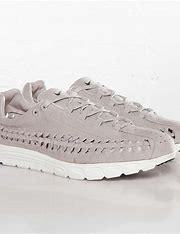
Brand: Nike
Model: Mayfly Woven